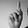
ASL letter: K